Majhi dialect

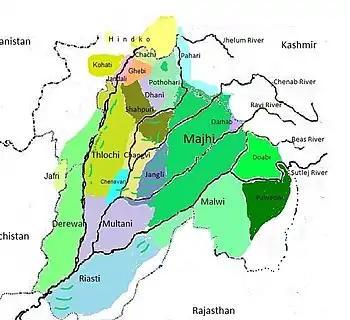
Dialects of Punjabi

Majhi (Shahmukhi: ; Gurmukhi:), also known as Central Punjabi, is the most widely-spoken dialect of the Punjabi language, natively spoken in the Majha region of Punjab in present-day Pakistan and India. The dialect forms the basis of Standard Punjabi.